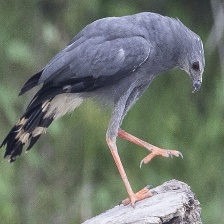
Species: CRANE HAWK
Scientific name: GERANOSPIZA CAERULESCENS